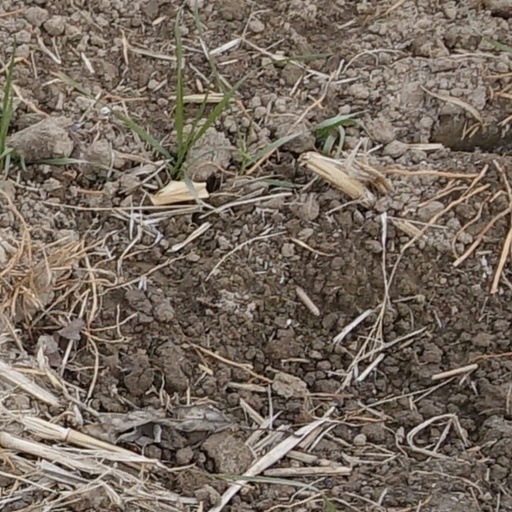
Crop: wheat